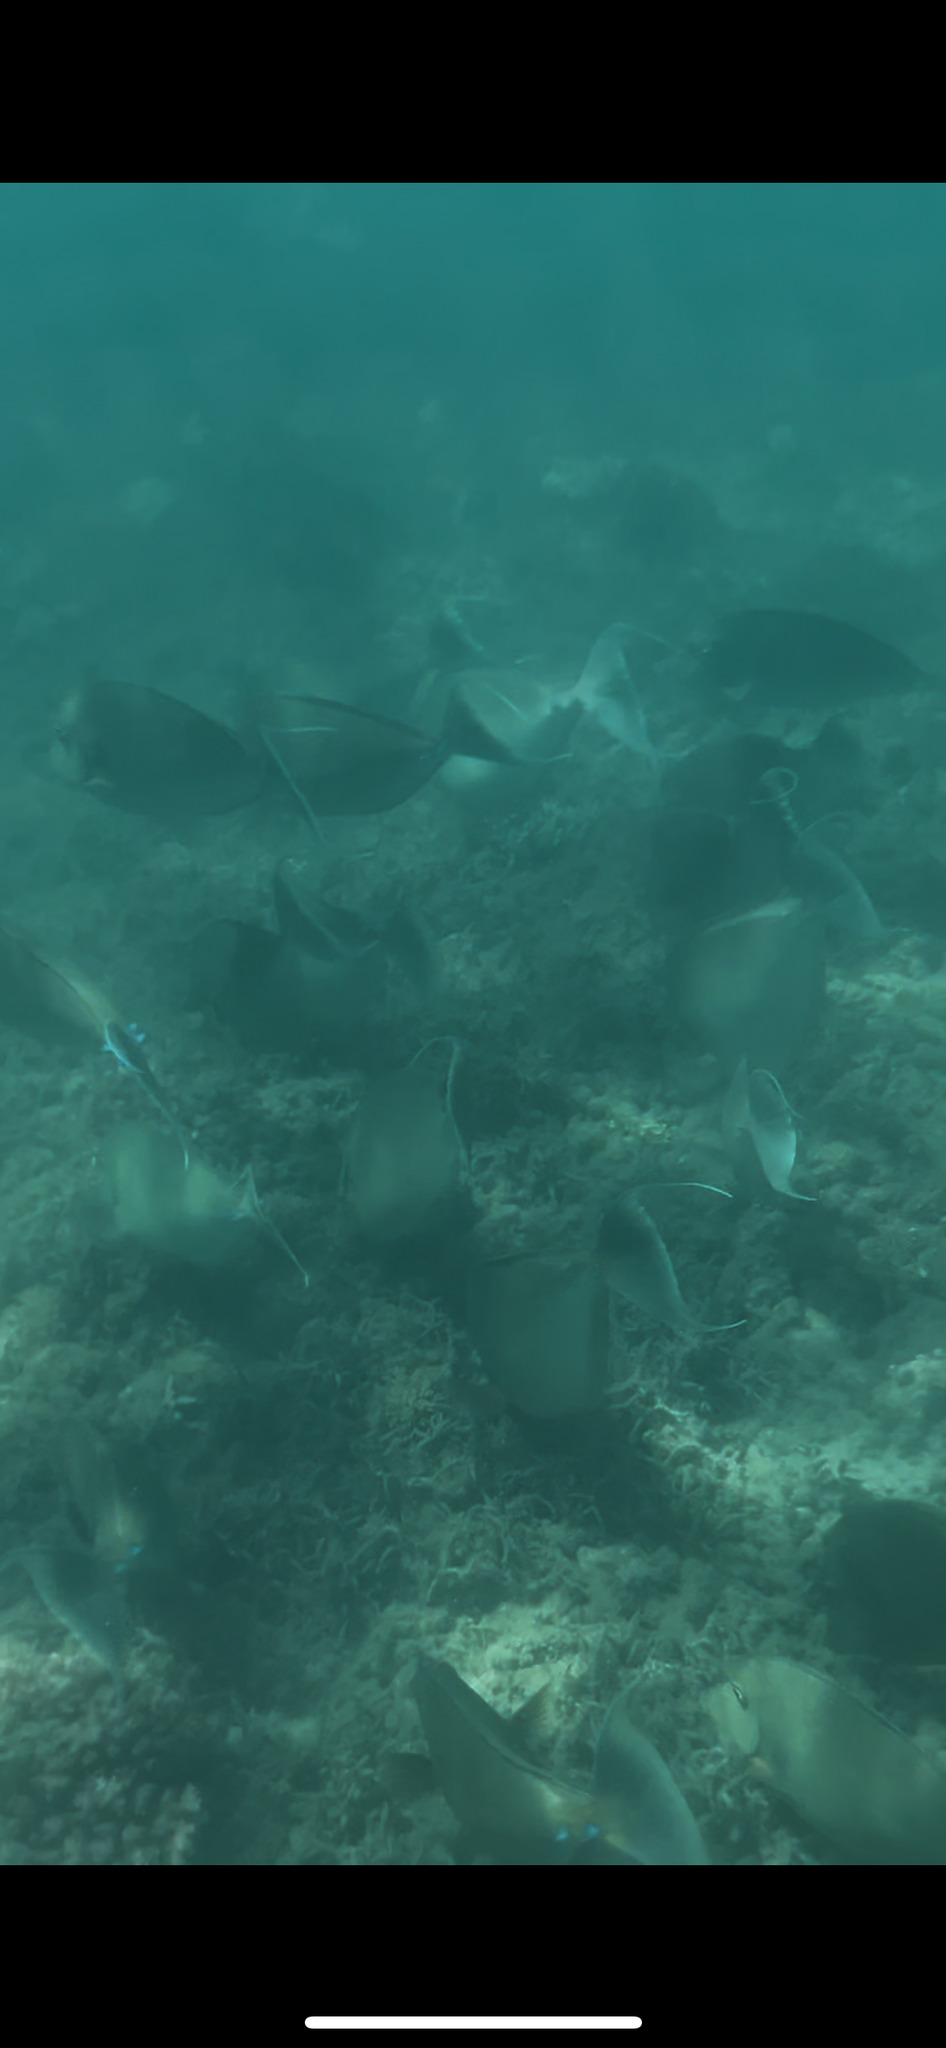
Naso unicornis (Bluespine Unicornfish)